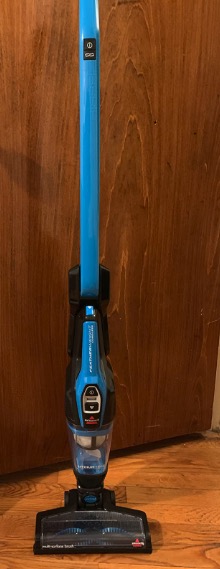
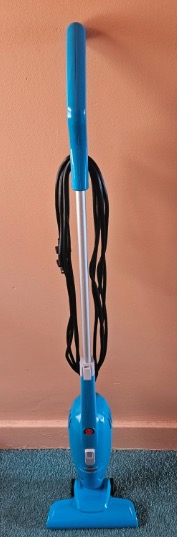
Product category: items_vacuum
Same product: no